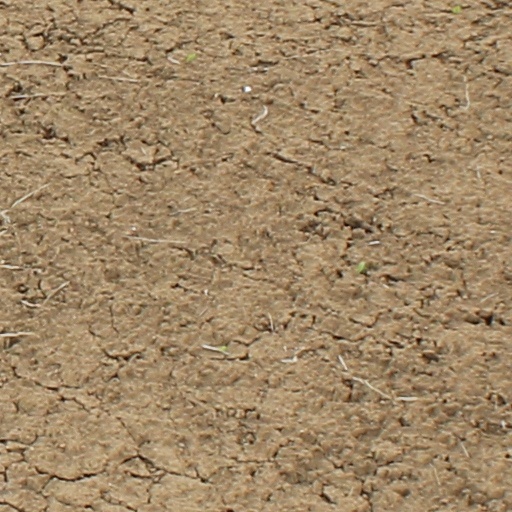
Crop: wheat